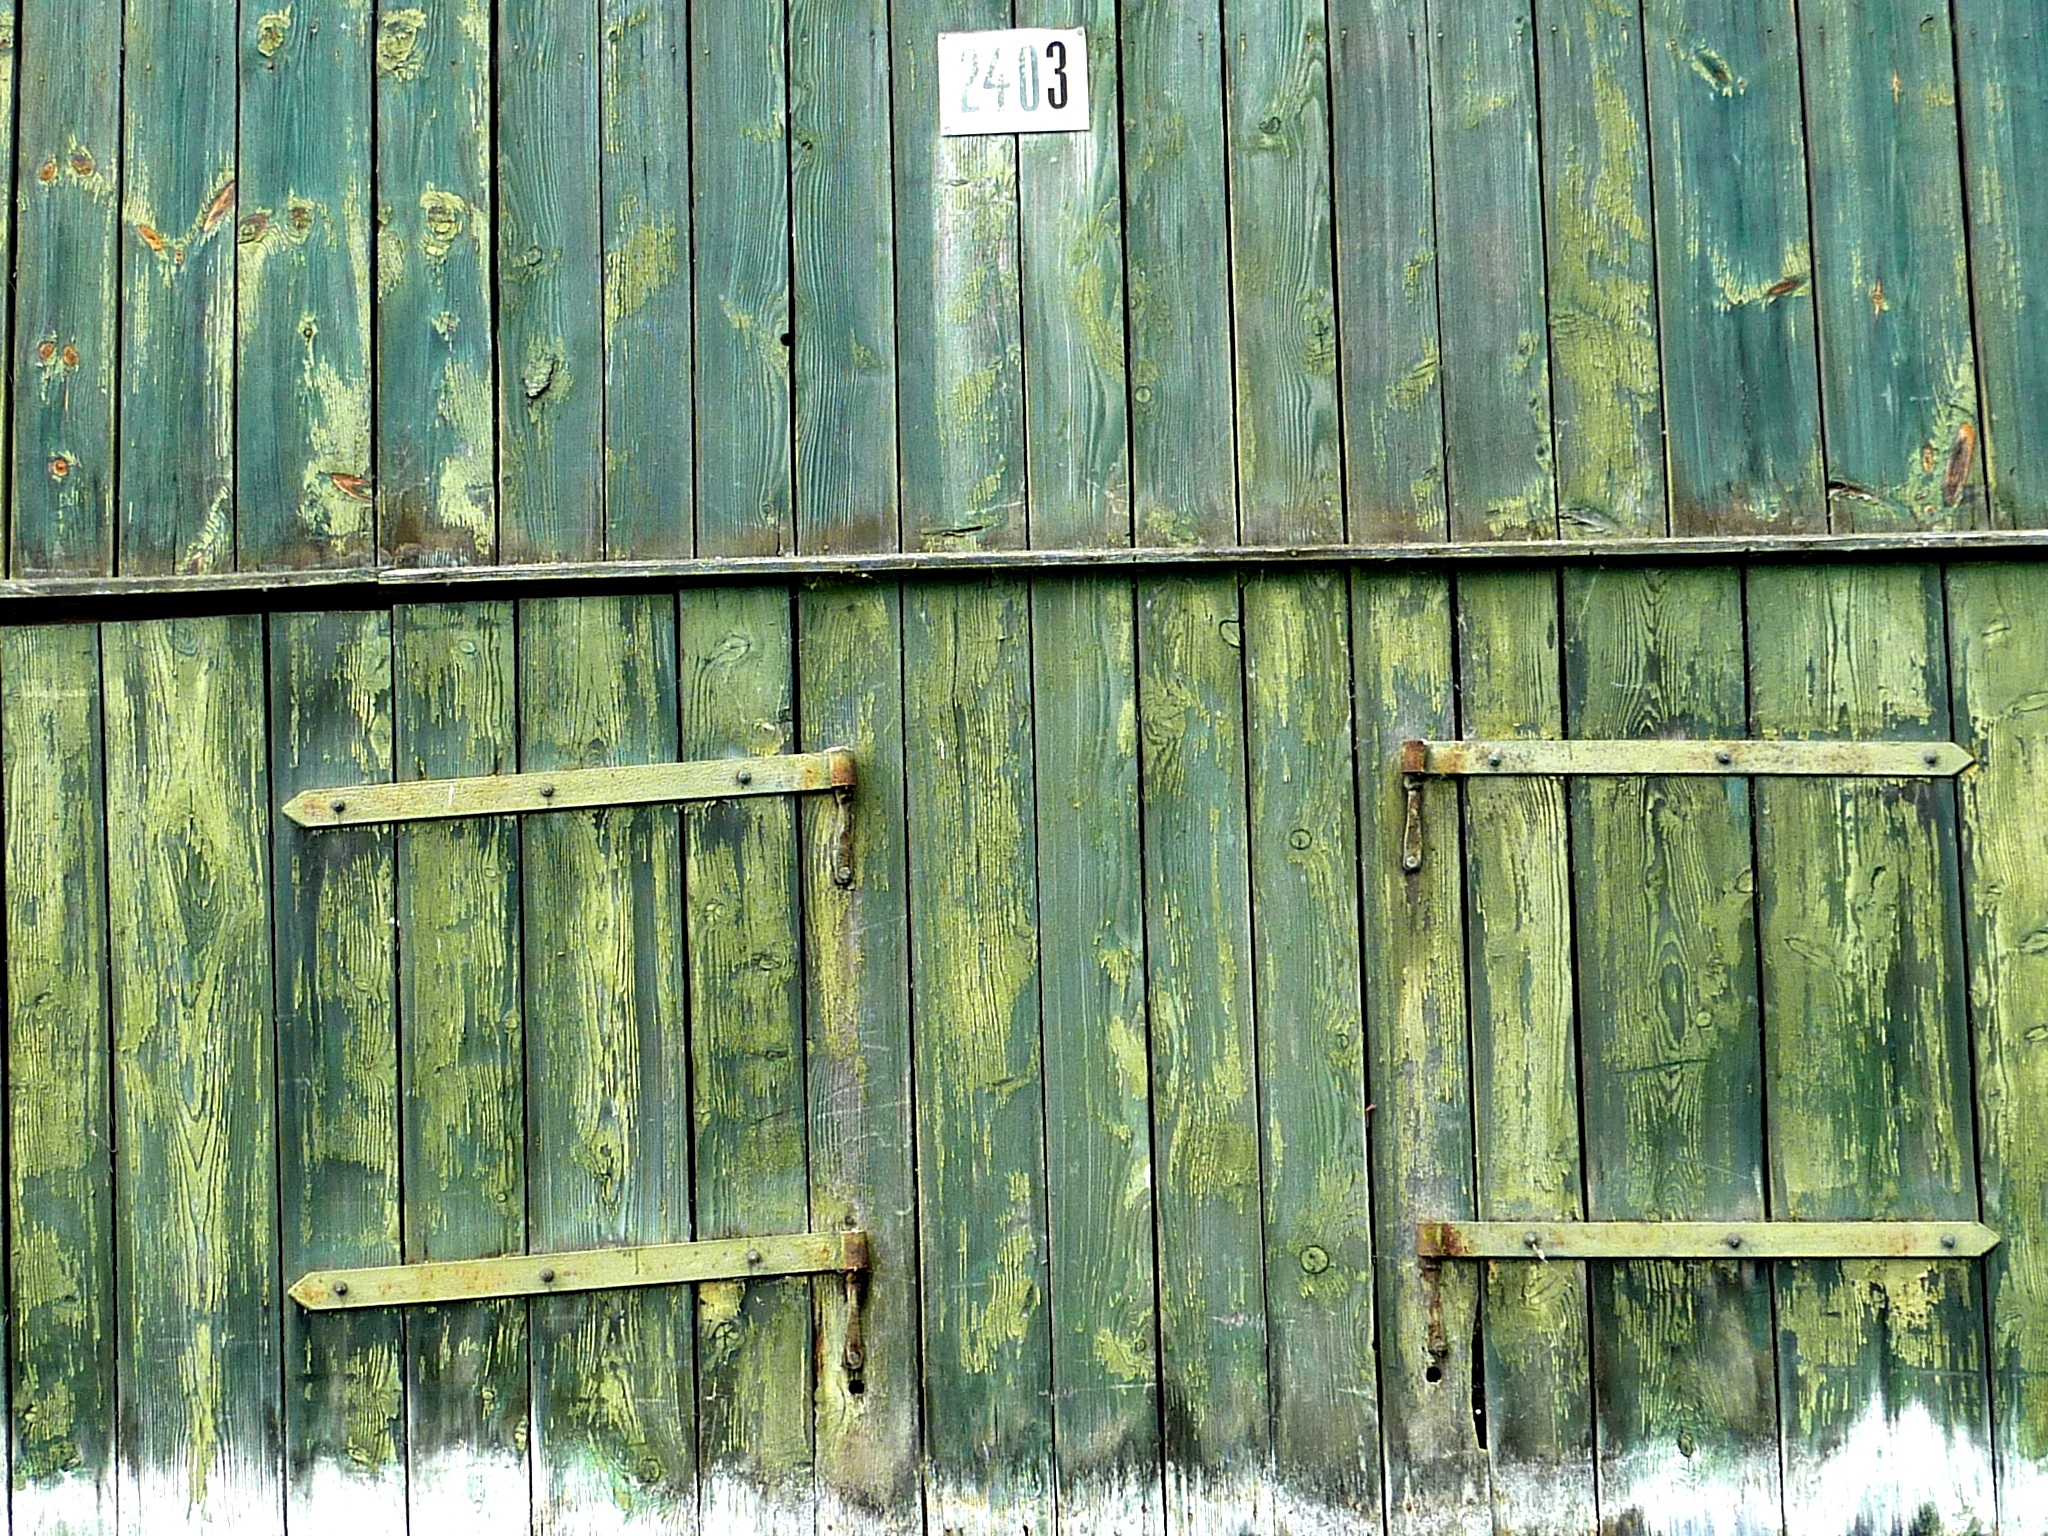
tree, water, nature, fence, wood, texture, wall, vacation, green, holiday, rest, log cabin, mood, bamboo, impressions, boat shed, outdoor structure